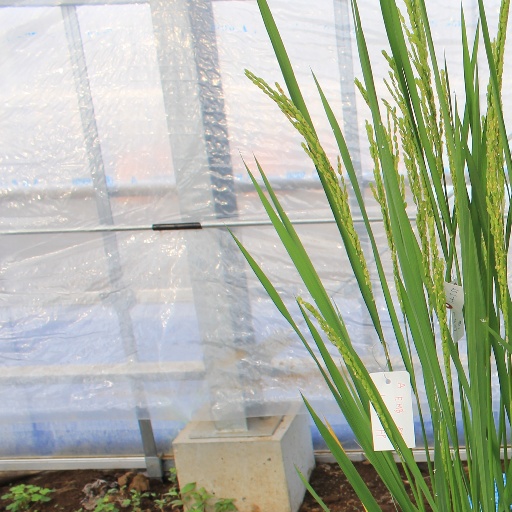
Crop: rice